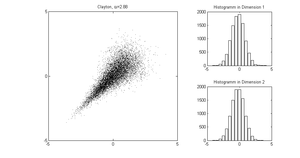
En théorie des probabilités et en statistique, une loi de probabilité décrit le comportement aléatoire d'un phénomène dépendant du hasard. L'étude des phénomènes aléatoires a commencé avec l'étude des jeux de hasard. Jeux de dés, tirage de boules dans des urnes et jeu de pile ou face ont été des motivations pour comprendre et prévoir les expériences aléatoires. Ces premières approches sont des phénomènes discrets, c'est-à-dire dont le nombre de résultats possibles est fini ou au plus dénombrable. Certaines questions ont cependant fait apparaître des lois à support infini non dénombrable ; par exemple, lorsque le nombre de tirages de pile ou face effectués tend vers l'infini, la répartition des fréquences avec lesquelles le côté pile apparaît s'approche d'une loi normale.